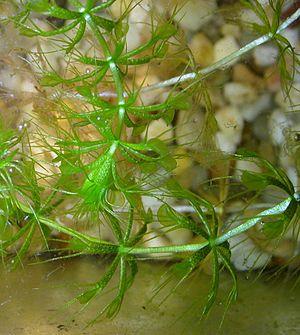
Une plante carnivore est une plante capable d'attirer et de capturer des proies puis de les assimiler, entièrement ou en partie, afin de subvenir à ses propres besoins. Il existe un peu plus de 700 espèces de plantes carnivores au sens strict connues au début du XXIᵉ siècle, mais en moyenne 3 espèces de plantes carnivores sont découvertes ou décrites chaque année depuis l'an 2000.